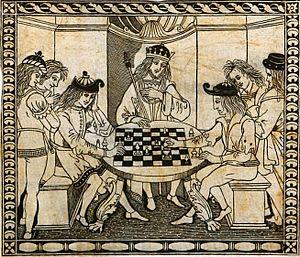
Jacques de Cessoles est un dominicain italien né dans la seconde moitié du XIIIᵉ siècle et mort après 1322. Il est connu comme l'auteur d'un des premiers livres de moralités sur les échecs.